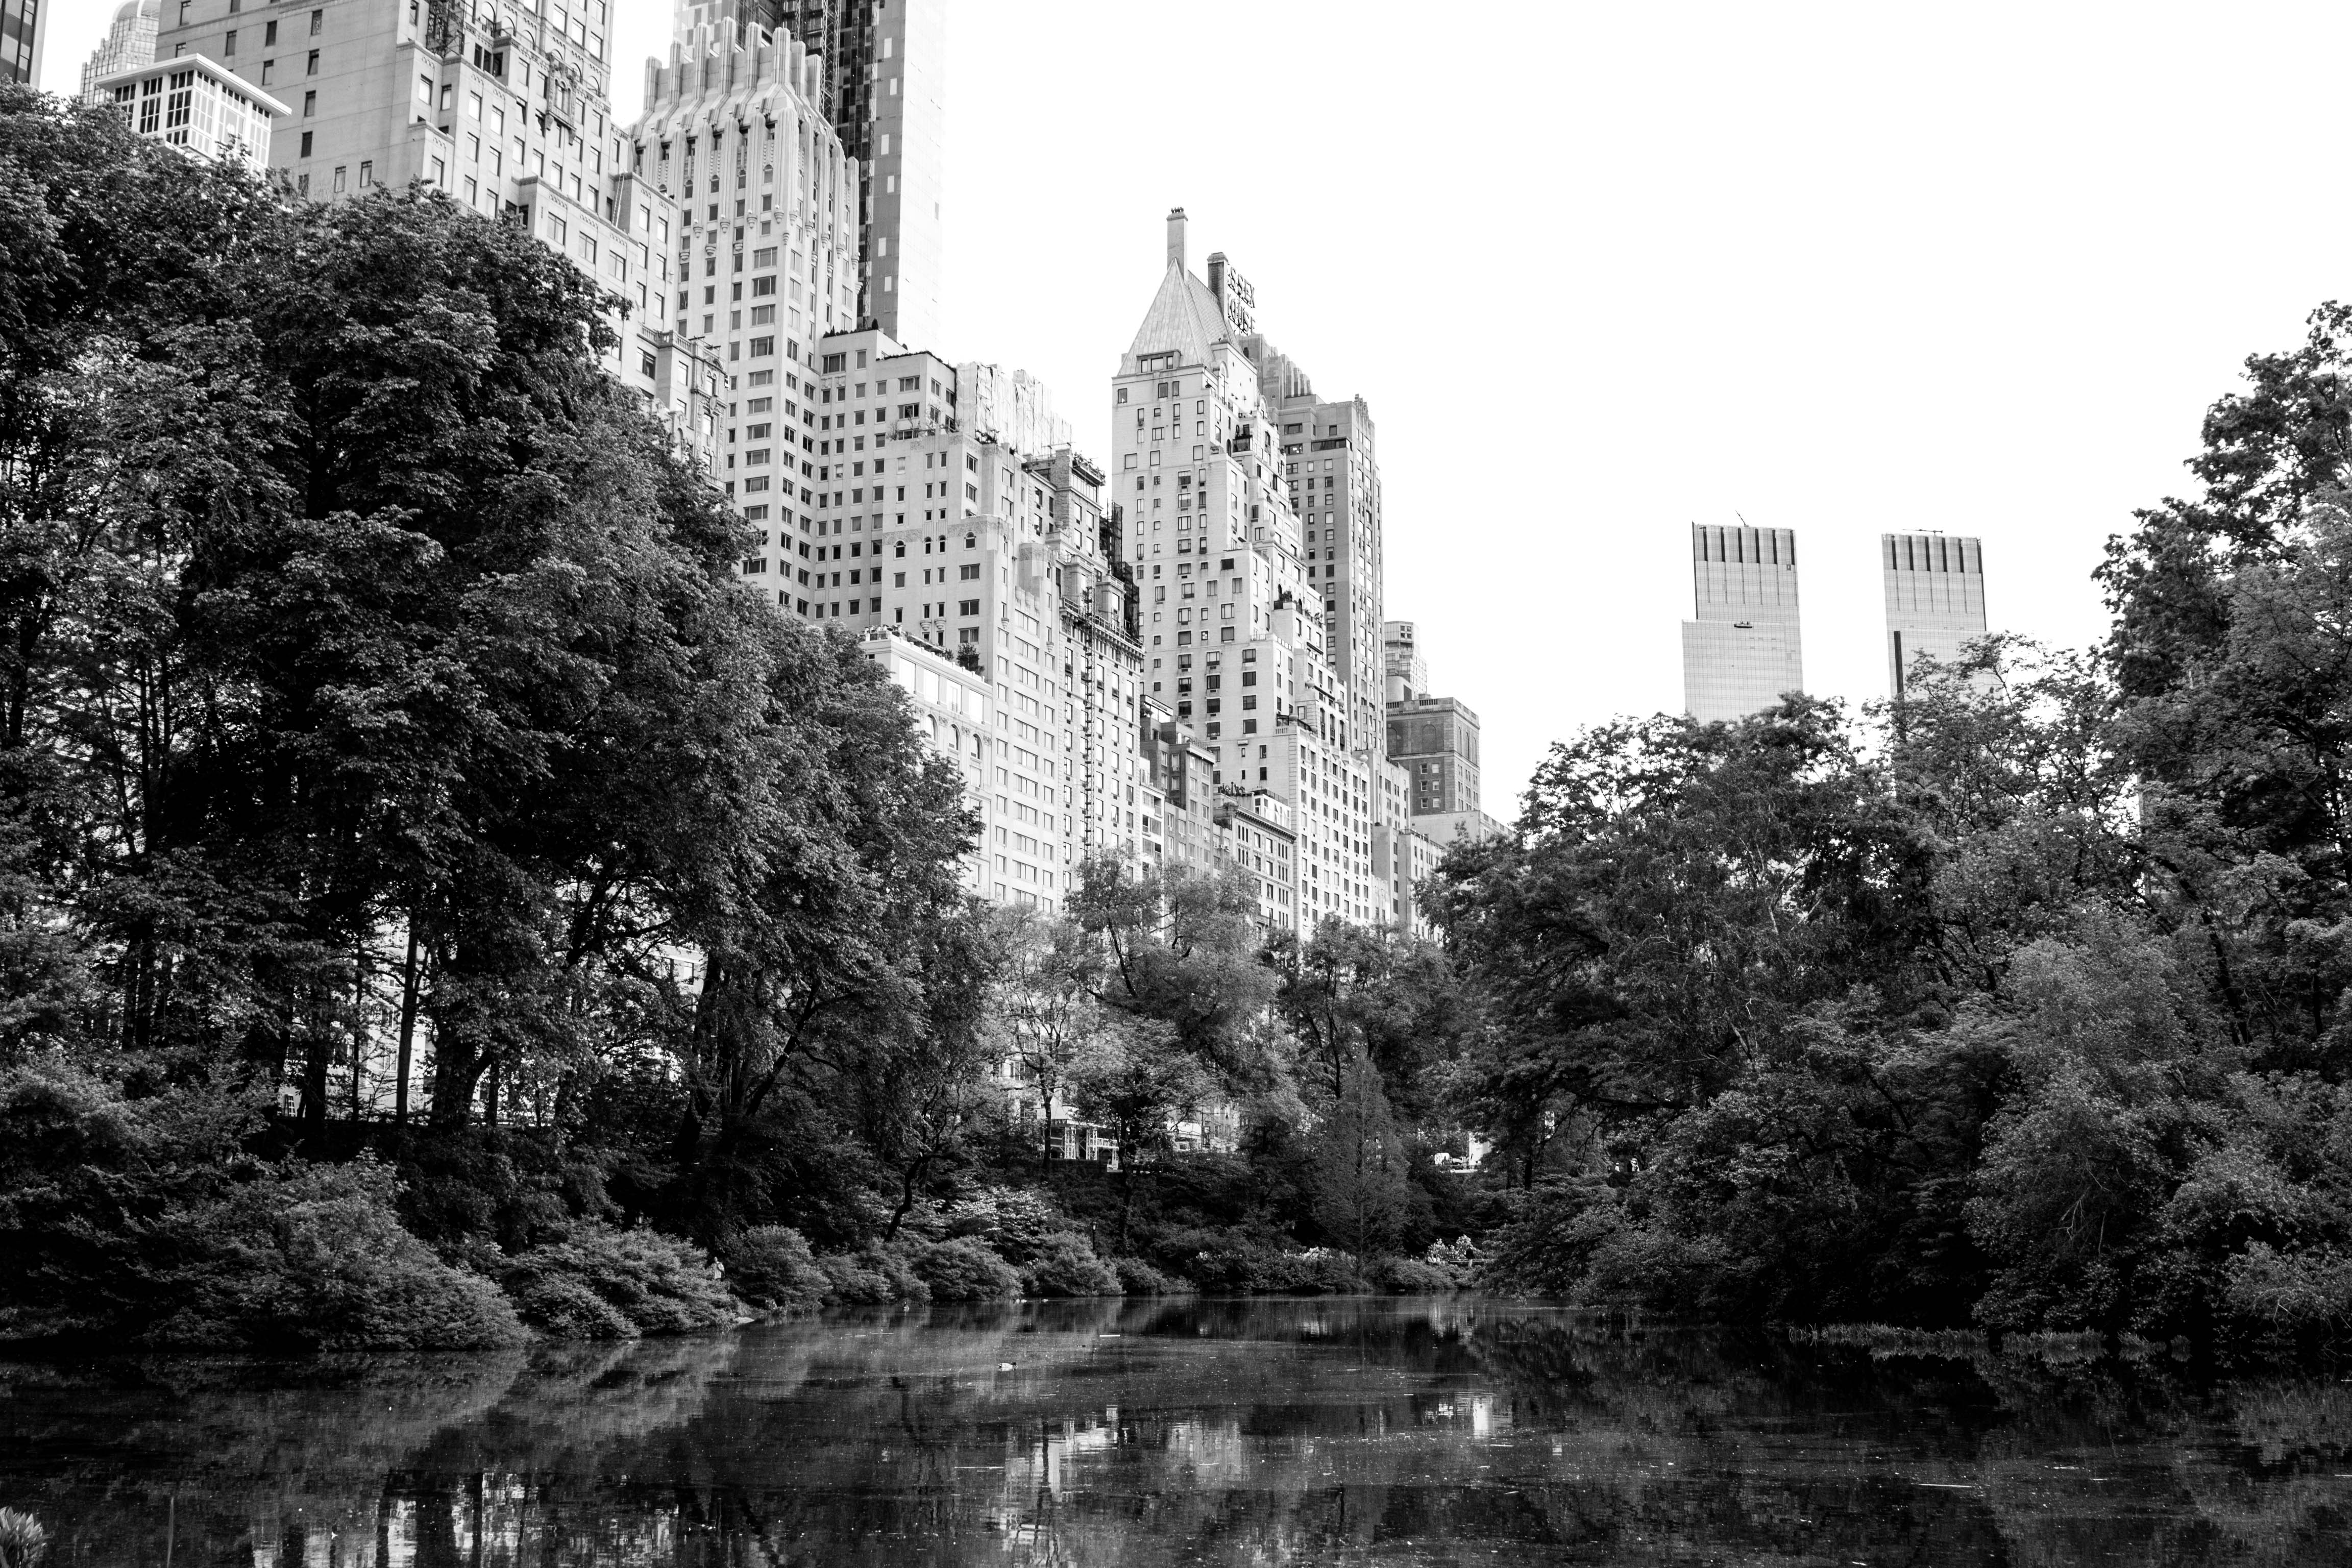
tree, black and white, building, manhattan, castle, monochrome, blackandwhite, newyork, ruins, ny, centralpark, monochrome photography